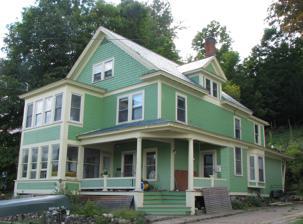
Building: Schrader-Griswold Cottage
Country: United States of America
Year built: 1905
Historic cure cottage in Franklin County, New York United States historic place Schrader-Griswold Cottage U.S. National Register of Historic Places Schrader-Griswold Cottage, September 2008 Show map of New York Show map of the United States Location 49 Riverside Dr., Saranac Lake , Harrietstown, New York , U.S. Coordinates 44°19′18″N 74°7′41″W / 44.32167°N 74.12806°W / 44.32167; -74.12806 Area less than one acre Built 1905 Architectural style Queen Anne MPS Saranac Lake MPS NRHP reference No. 92001432 Added to NRHP November 6, 1992 Schrader-Griswold Cottage is a historic cure cottage located at Saranac Lake in the town of Harrietstown , Franklin County, New York .  It was built around 1905 and is a 2 + 1 ⁄ 2 -story, gable-roofed, wood frame dwelling with clapboard siding in the Queen Anne style.  It features a 2-story cure porch on half of the front facade and a 1-story verandah continuing across front and around the side. It was listed on the National Register of Historic Places in 1992. References